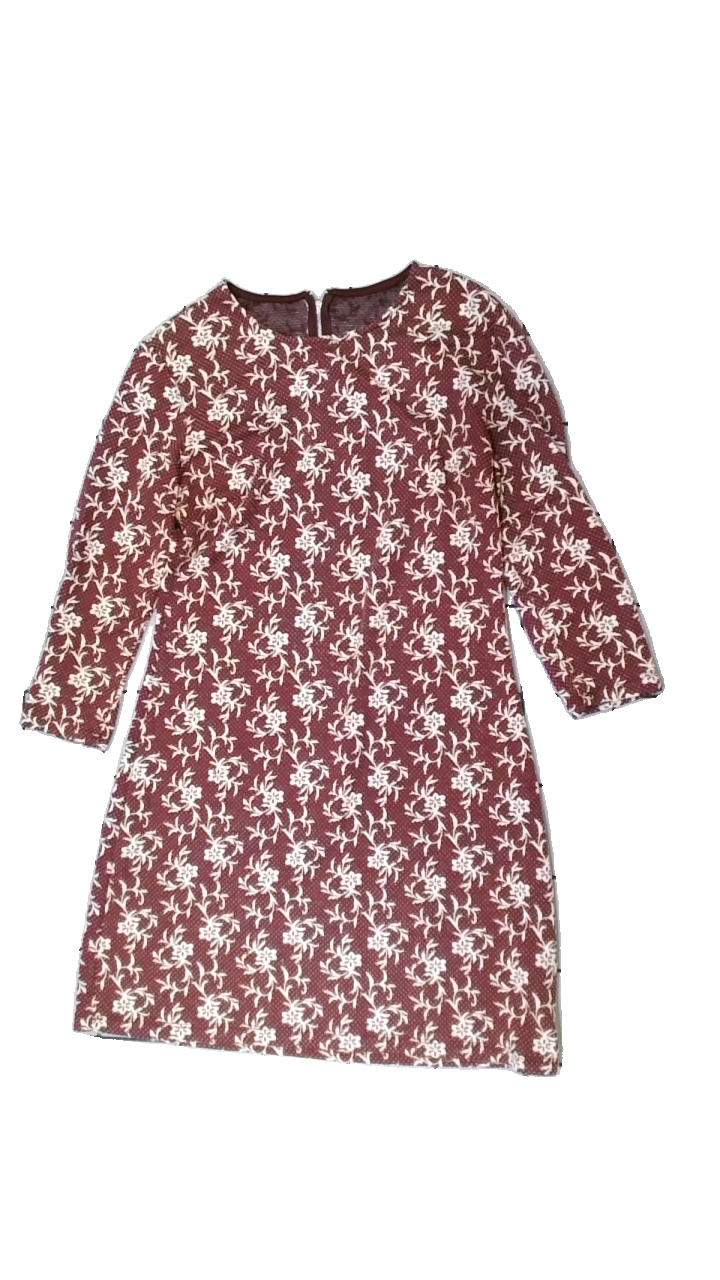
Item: Dress (Ladies)
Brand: Missing
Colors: White, Red
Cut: Regular, C-collar
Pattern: Floral print
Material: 81% polyester, 19% cotton
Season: All
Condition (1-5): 3
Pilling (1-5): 3
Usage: Reuse
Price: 50-100